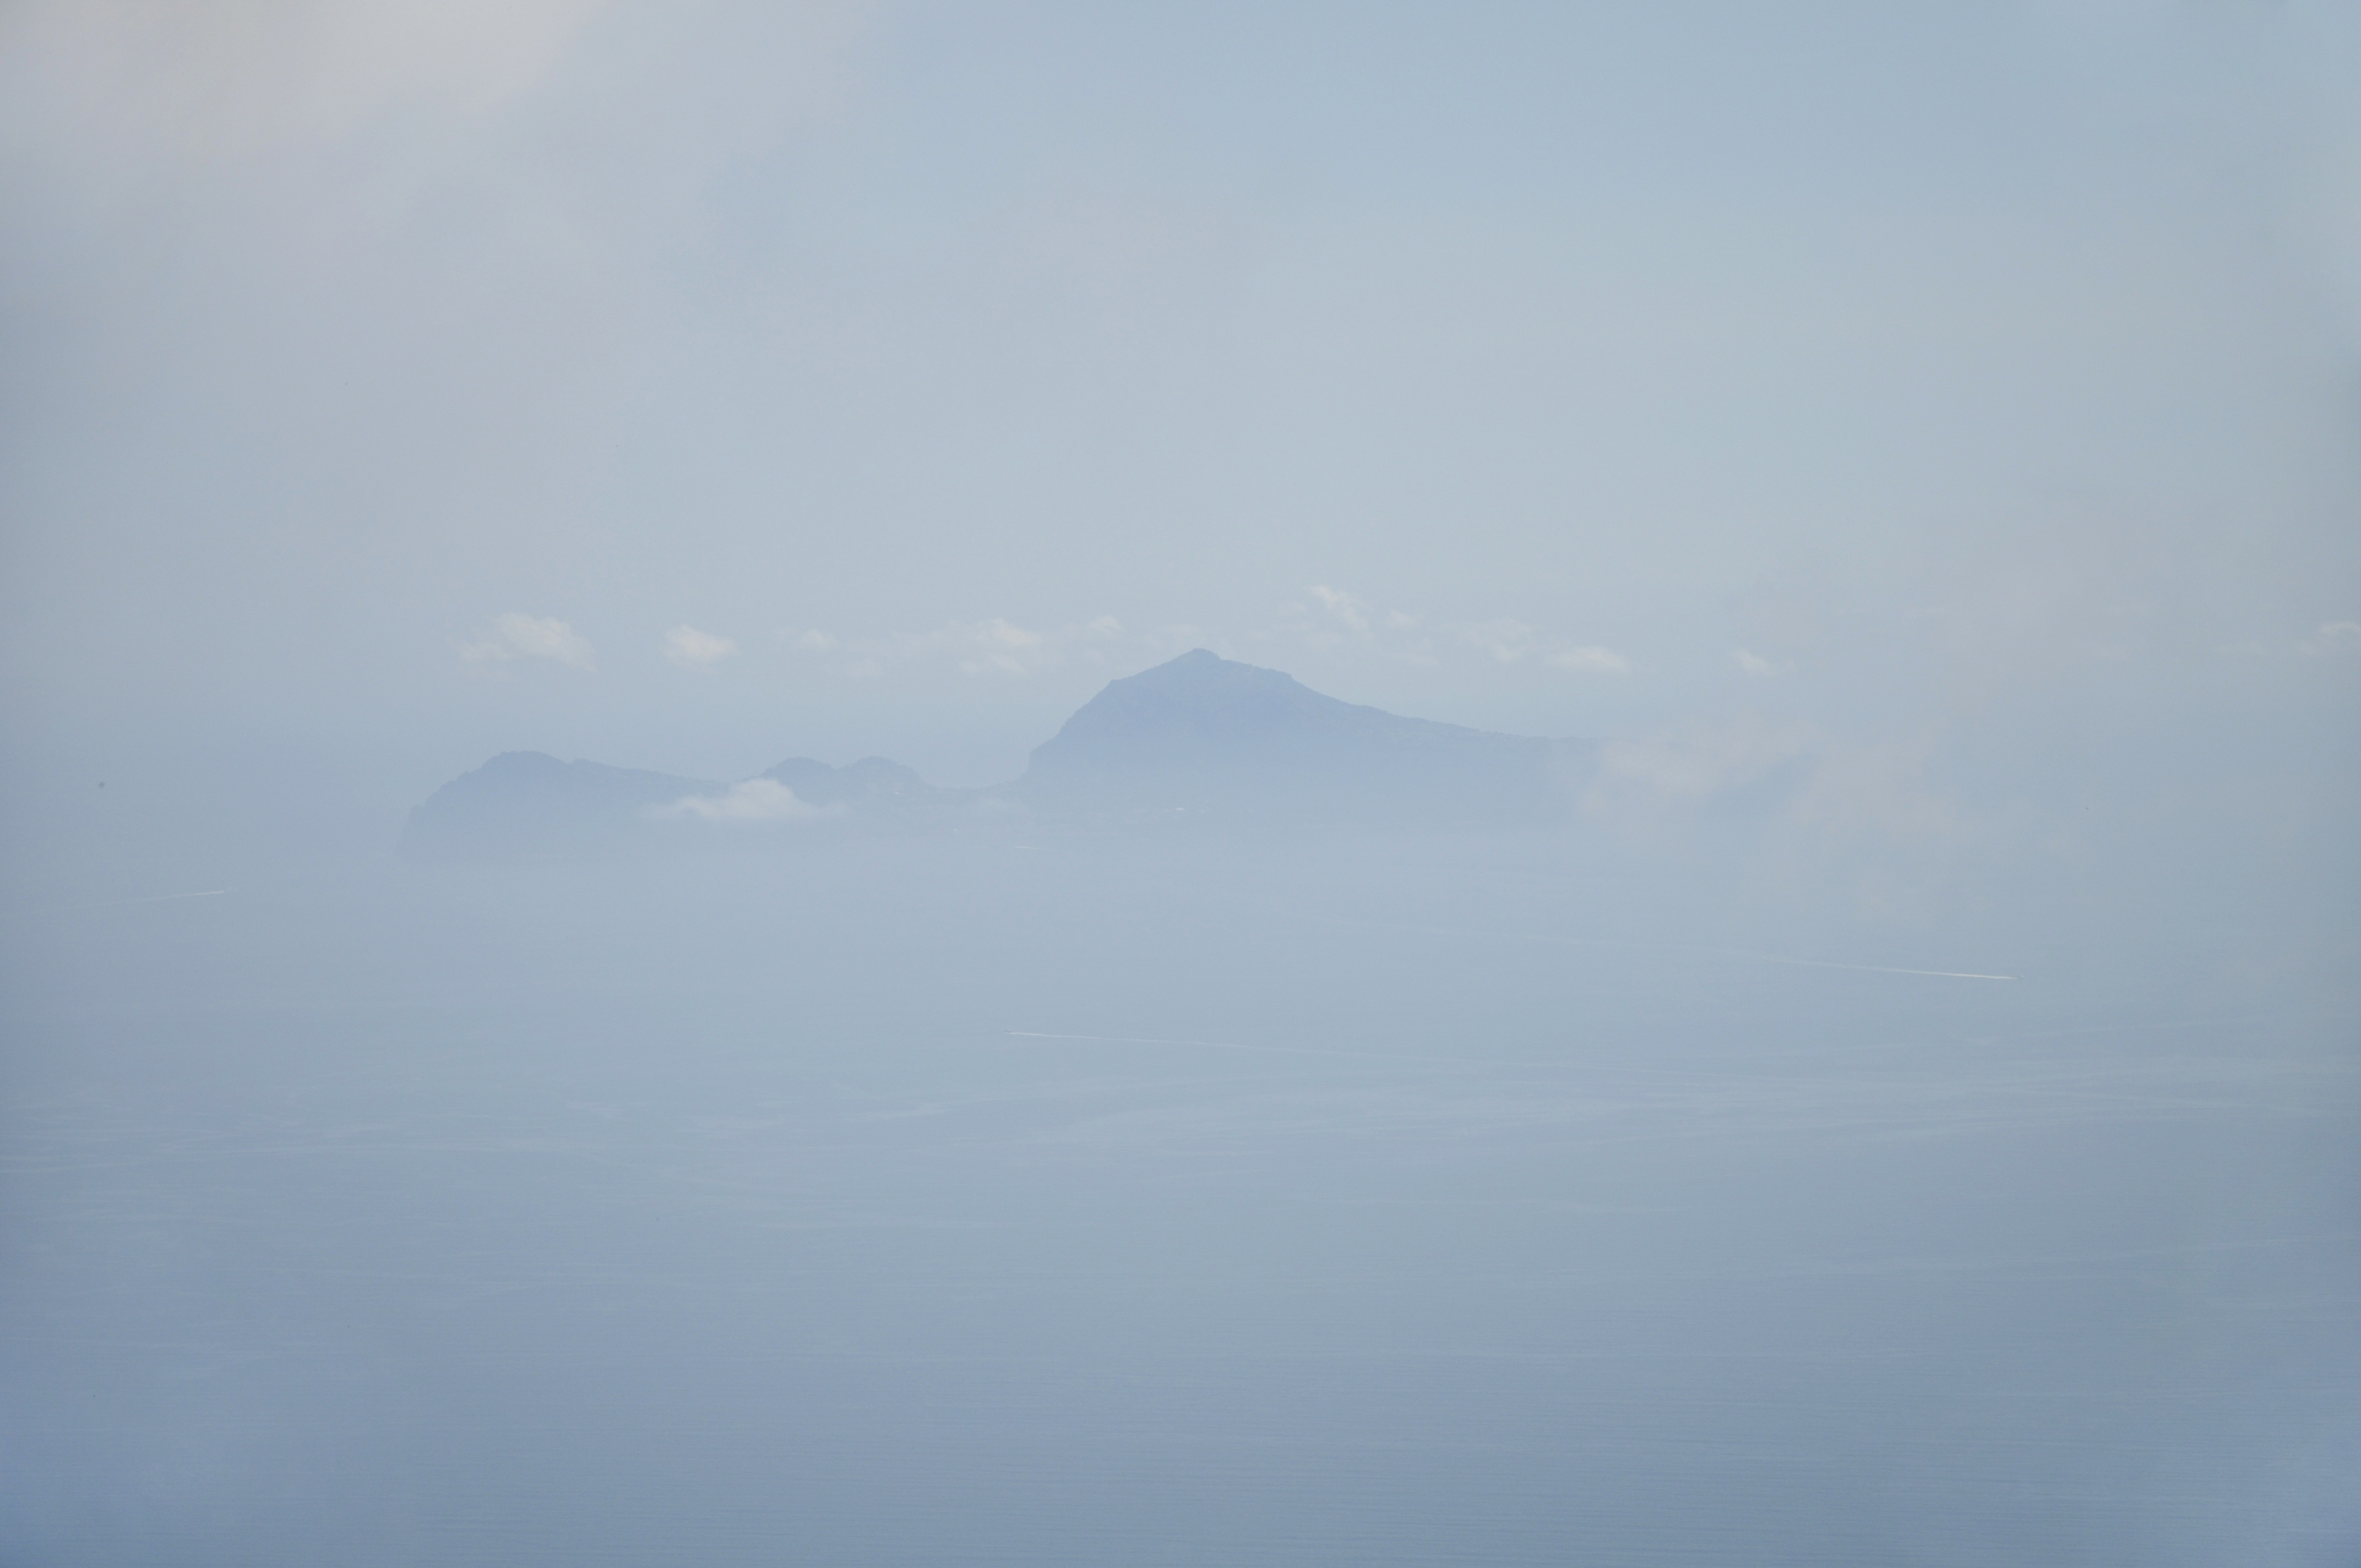
landscape, sea, nature, horizon, mountain, cloud, sky, fog, mist, view, atmosphere, summer, weather, haze, italy, blue, ridge, plain, summit, clouds, great, mountains, overview, naples, margit wallner, vesuvius, atmospheric phenomenon, atmosphere of earth